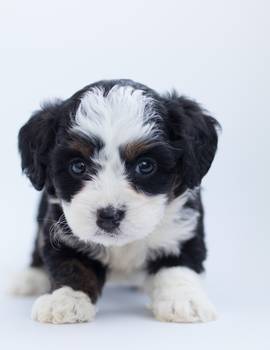
Label: No Watermark